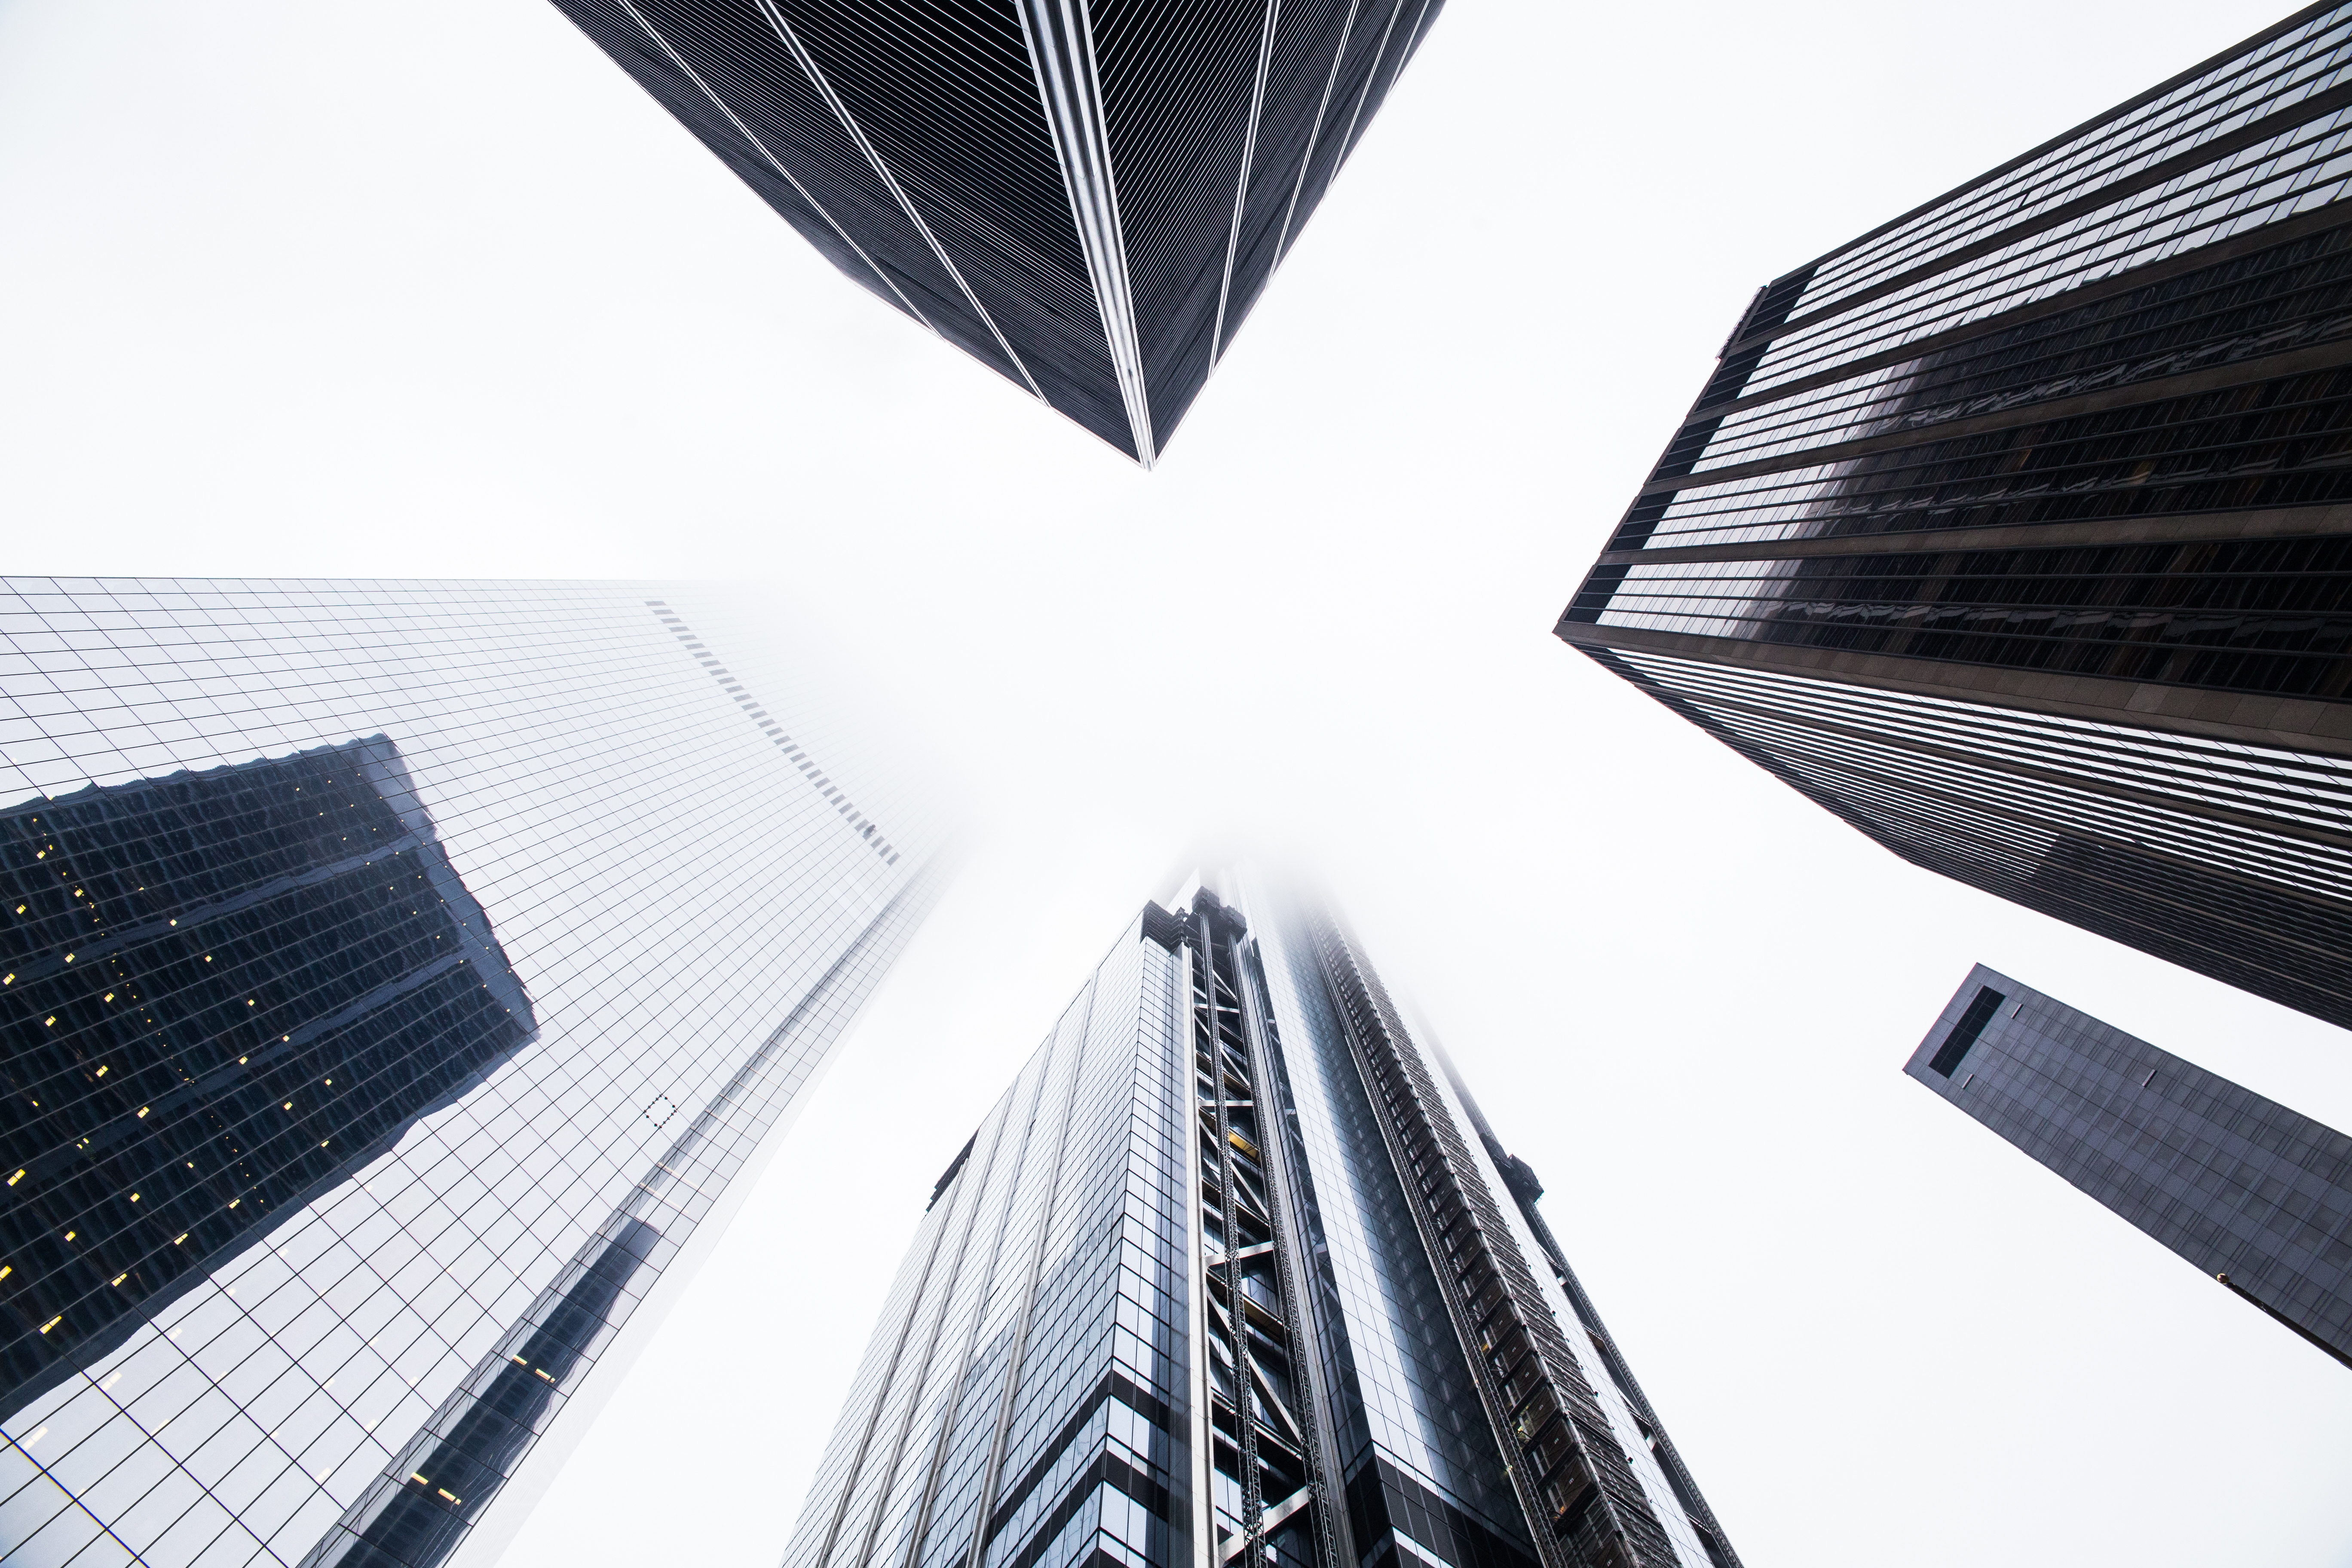
black and white, architecture, skyscraper, line, monochrome, design, symmetry, shape, daylighting, monochrome photography